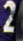
Number: 2